Broad Street (Manhattan)

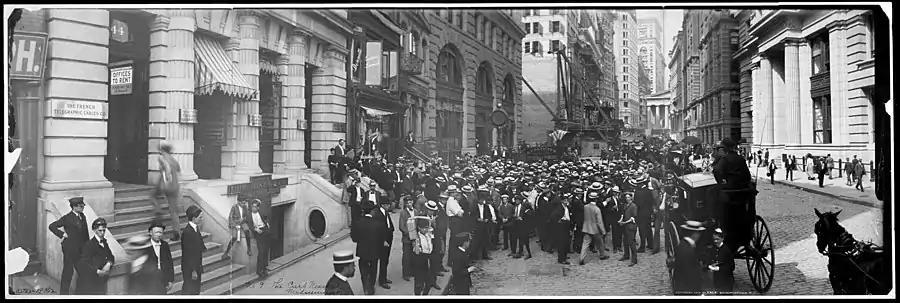
Curb market at Broad Street 1902. As a local resident wrote in 1907, each morning at 10 o'clock the "multitude" of "brokers, brokers' clerks, lemonade and provision vendors, messenger boys, 'lambs' awaiting slaughter, and numerous other attaches and camp followers of the noisy and disorderly throng breaks forth with a volley of discordant screams which rend the air for several blocks, and then bedlam reigns until the gong again sounds at 3 o'clock in the afternoon, to the confusion and discomfort of the whole surrounding neighborhood."

A curb market of curbstone brokers became established on Broad Street in the mid-1800s, growing in part out of the Open Board of Brokers, previously in a building on New Street established in 1864. The Open Board was located at 16 and 18 Broad Street until 1869. After the Open Board joined the Consolidated Exchange, Open Board members specializing in unlisted stocks were left without "a roof over their heads and took to meeting casually in the course of the day in convenient lobbies in the [financial] district". In August 1865, a reporter described the curb market in front of the new exchange building on Broad Street. "There were at least a thousand people on the sidewalk and street... Buyer and seller, speculator and investor, operator and spectator, agent and principal, met face to face, upon the curb and beneath the sweltering sun, opened their mouths wide and screamed all manner of seeming nonsense at each other, while their hats tipped far toward the small of their backs, their eyes strained fiercely and their arms waved wildly above their heads, from which rolled rivers of profuse perspiration." In 1877, a new organization the New-York Open Board of Stock Brokers commissioned the same building at 16 and 18 Broad Street used by the old Open Board.